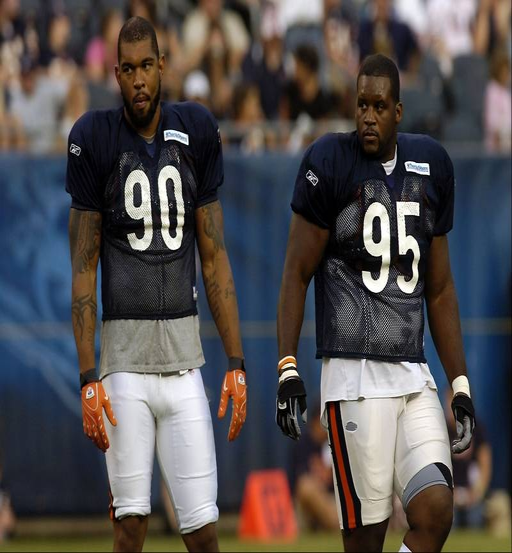
american football player , right , is one of many players who played for football coach and is saddened and shocked by the scandal .